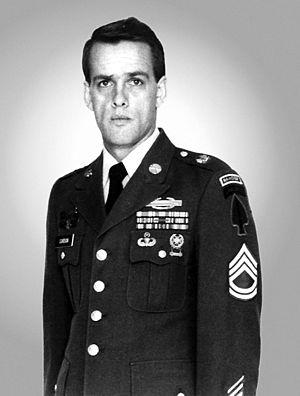
Gary Gordon est un militaire américain. Membre de la Delta Force lors de la bataille de Mogadiscio, il est décoré de la Medal of Honor pour avoir été tué en protégeant le pilote d'un hélicoptère écrasé.